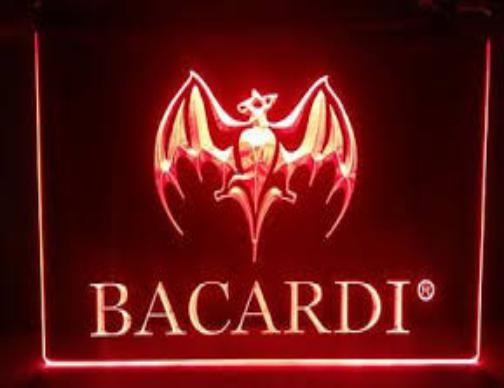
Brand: Bacardi
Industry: Food